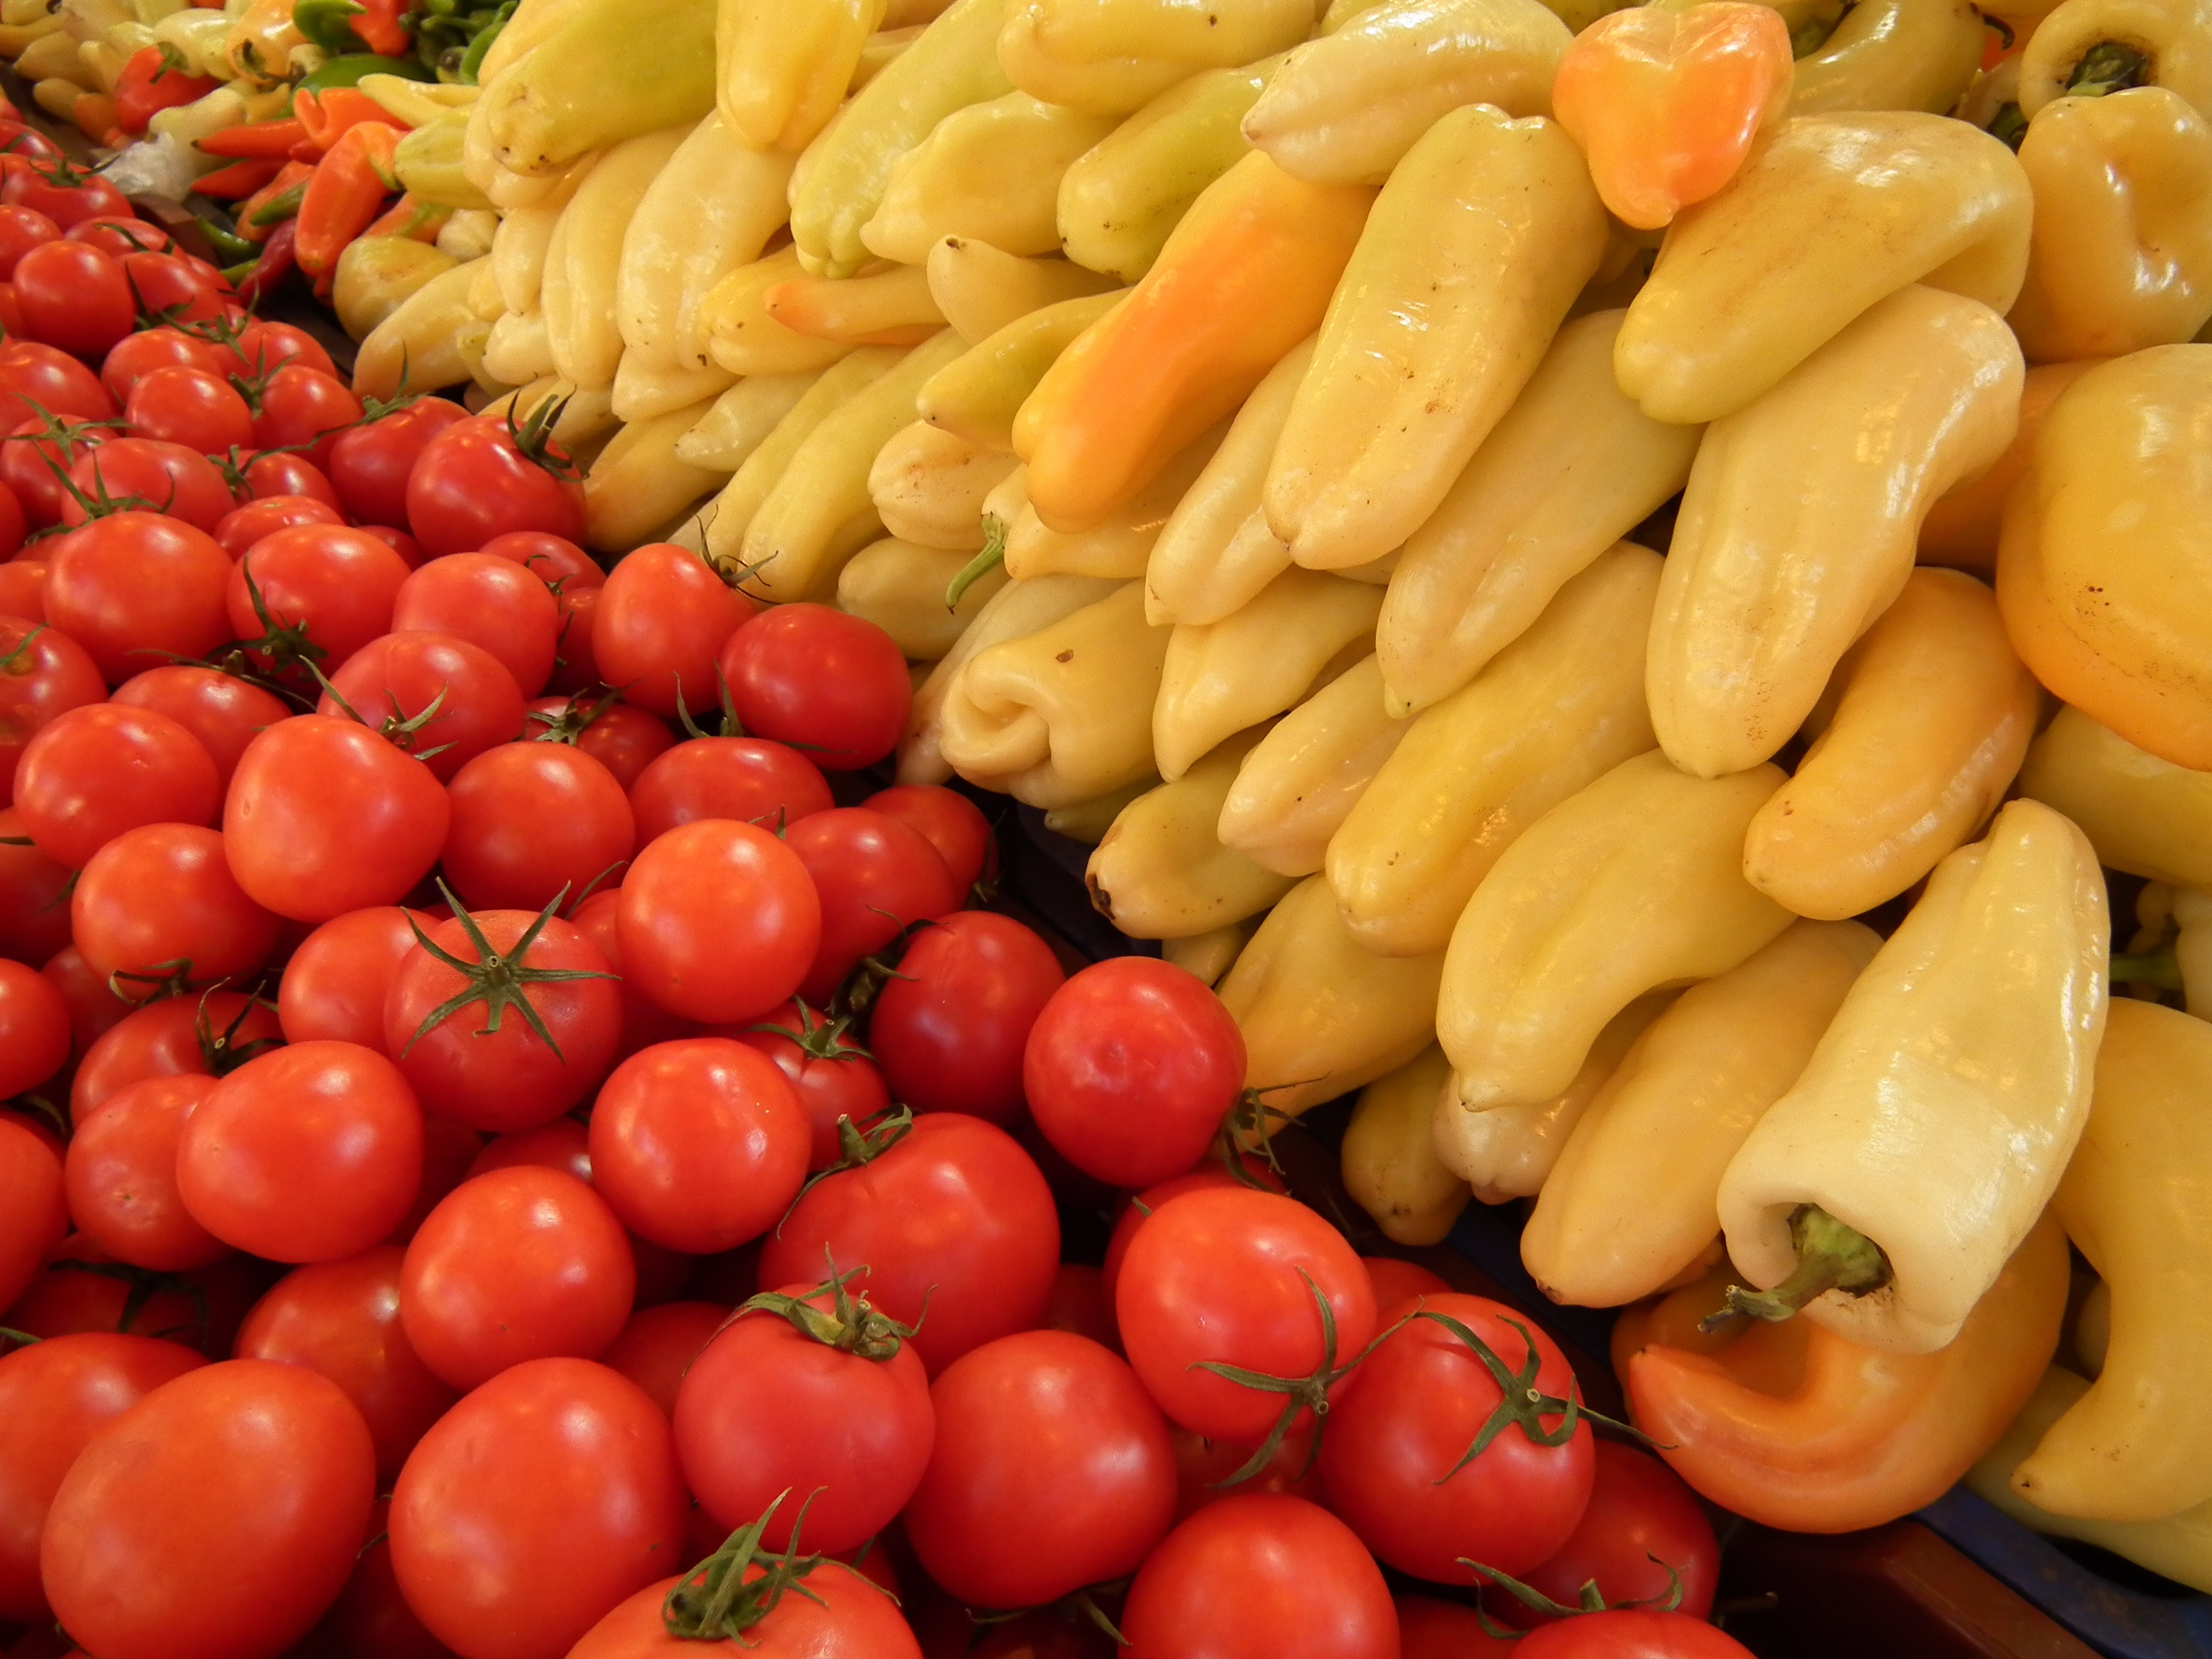
plant, fruit, food, produce, vegetable, flowering plant, land plant, market hall of budapest, hungarian vegetable, tomatoes and peppers